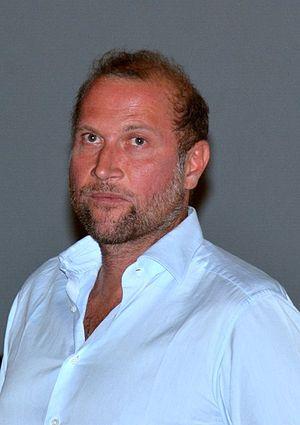
François Damiens à l'avant-première de ""La famille Bélier"""
La Famille Bélier est un film français réalisé par Éric Lartigau, sorti en 2014.
Pascale Arbillot est une actrice française née le 17 avril 1970. Après des études à Sciences Po, elle s'oriente vers la comédie d'abord par le biais du théâtre, puis du cinéma et de la télévision.
François Damiens, né le 17 janvier 1973 à Uccle, est un humoriste et acteur belge.